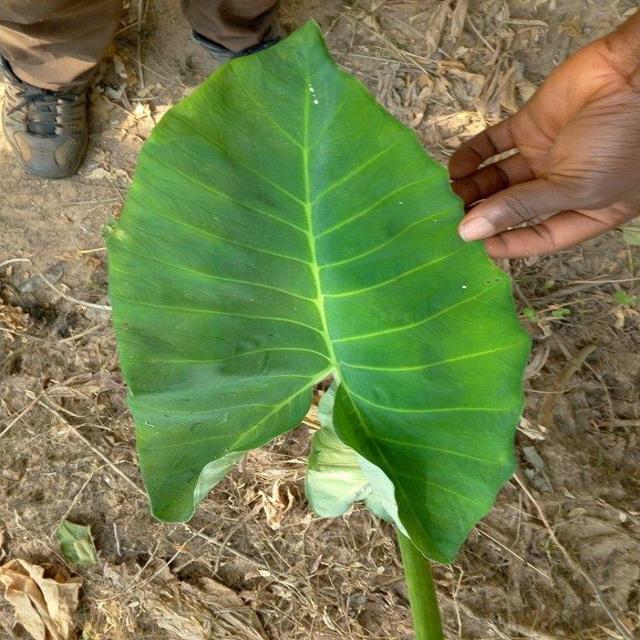
Label: Healthy